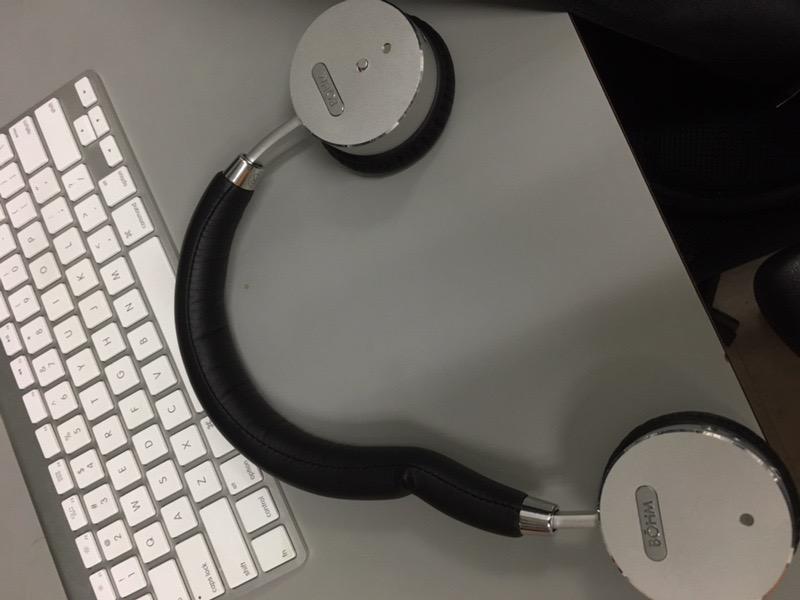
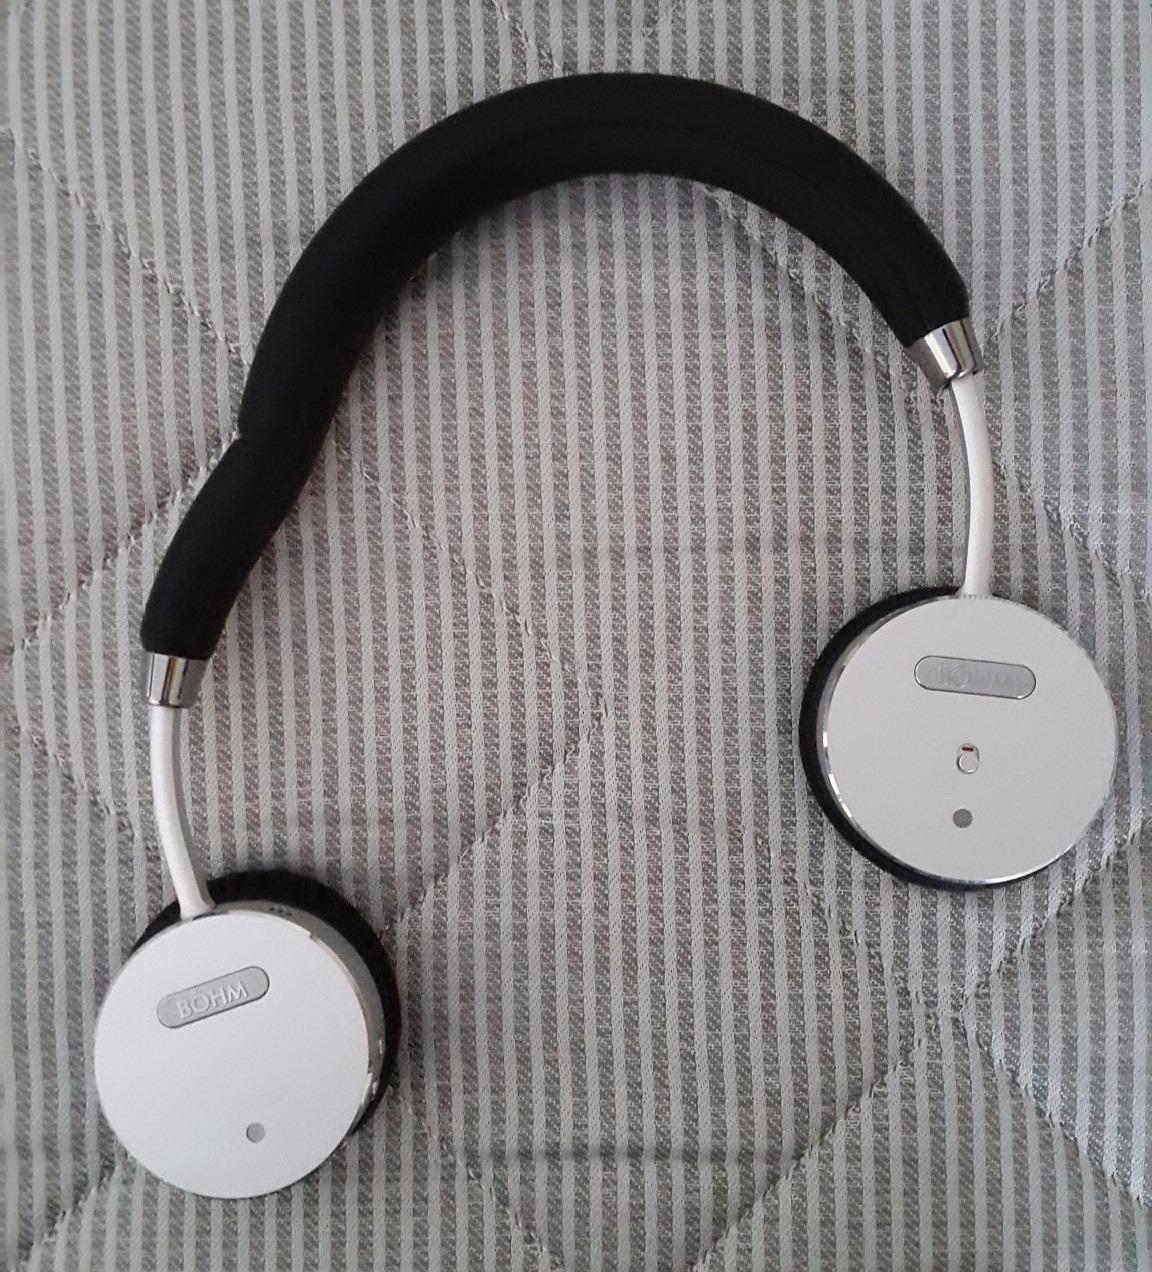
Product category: headphones
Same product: yes